Bullitt

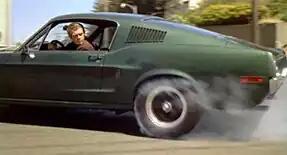
Photograph of a car with a driver looking backwards out of its window. The car's rear tire is smoking from the friction of spinning against the road.

"Bullitt" was one of the first feature films to be shot almost entirely on-location in San Francisco. With the exception of the opening setpiece in Chicago, the entire film was shot there. In a 1968 interview, D'Anatoni reasoned the production would cost no more to shoot in San Francisco than in Los Angeles, despite transportation and housing expenses, because so much money was saved on construction by using real locations.